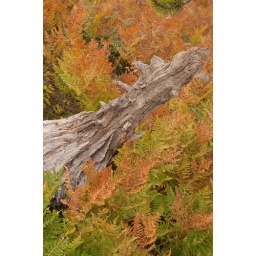
Some interesting colors on the forest floor in Yellowstone last week.